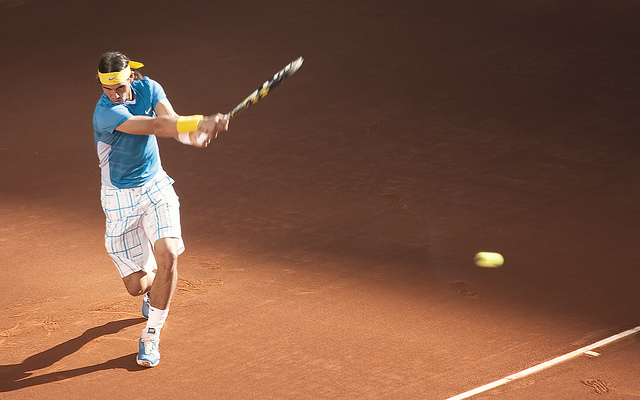
người đàn ông đang cầm vợt tennis đỡ bóng